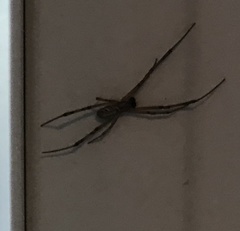
Species: Lactrodectus_hesperus